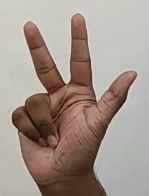
ASL sign: 3